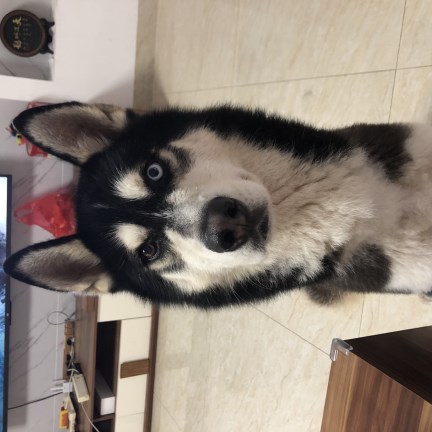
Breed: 1160-n000003-Siberian_husky